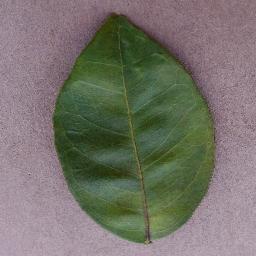
Label: Orange___Haunglongbing_(Citrus_greening)